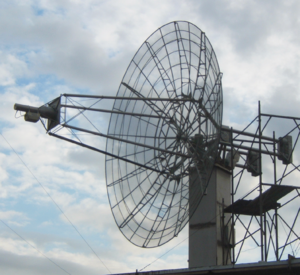
EME Earth-Moon-Earth désignée en français par radiocommunication Terre Lune Terre est une discipline fondée sur la propagation d'ondes radios par réflexion sur la Lune utilisée entre plusieurs services de télécommunication. Les stations radios sur la Terre doivent voir la Lune en même temps pour communiquer.